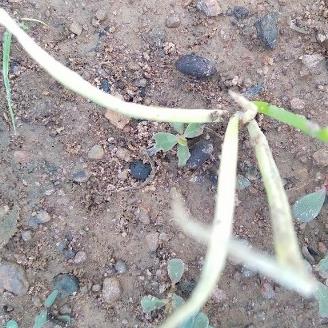
Crop: Onion
Condition: fusarium-d